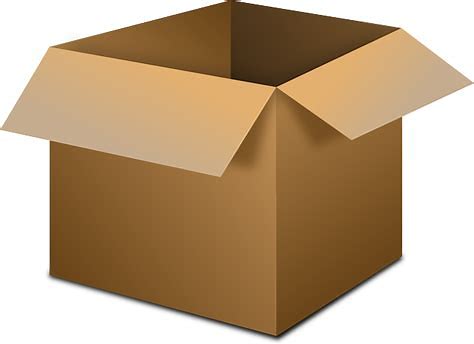
Label: cardboard